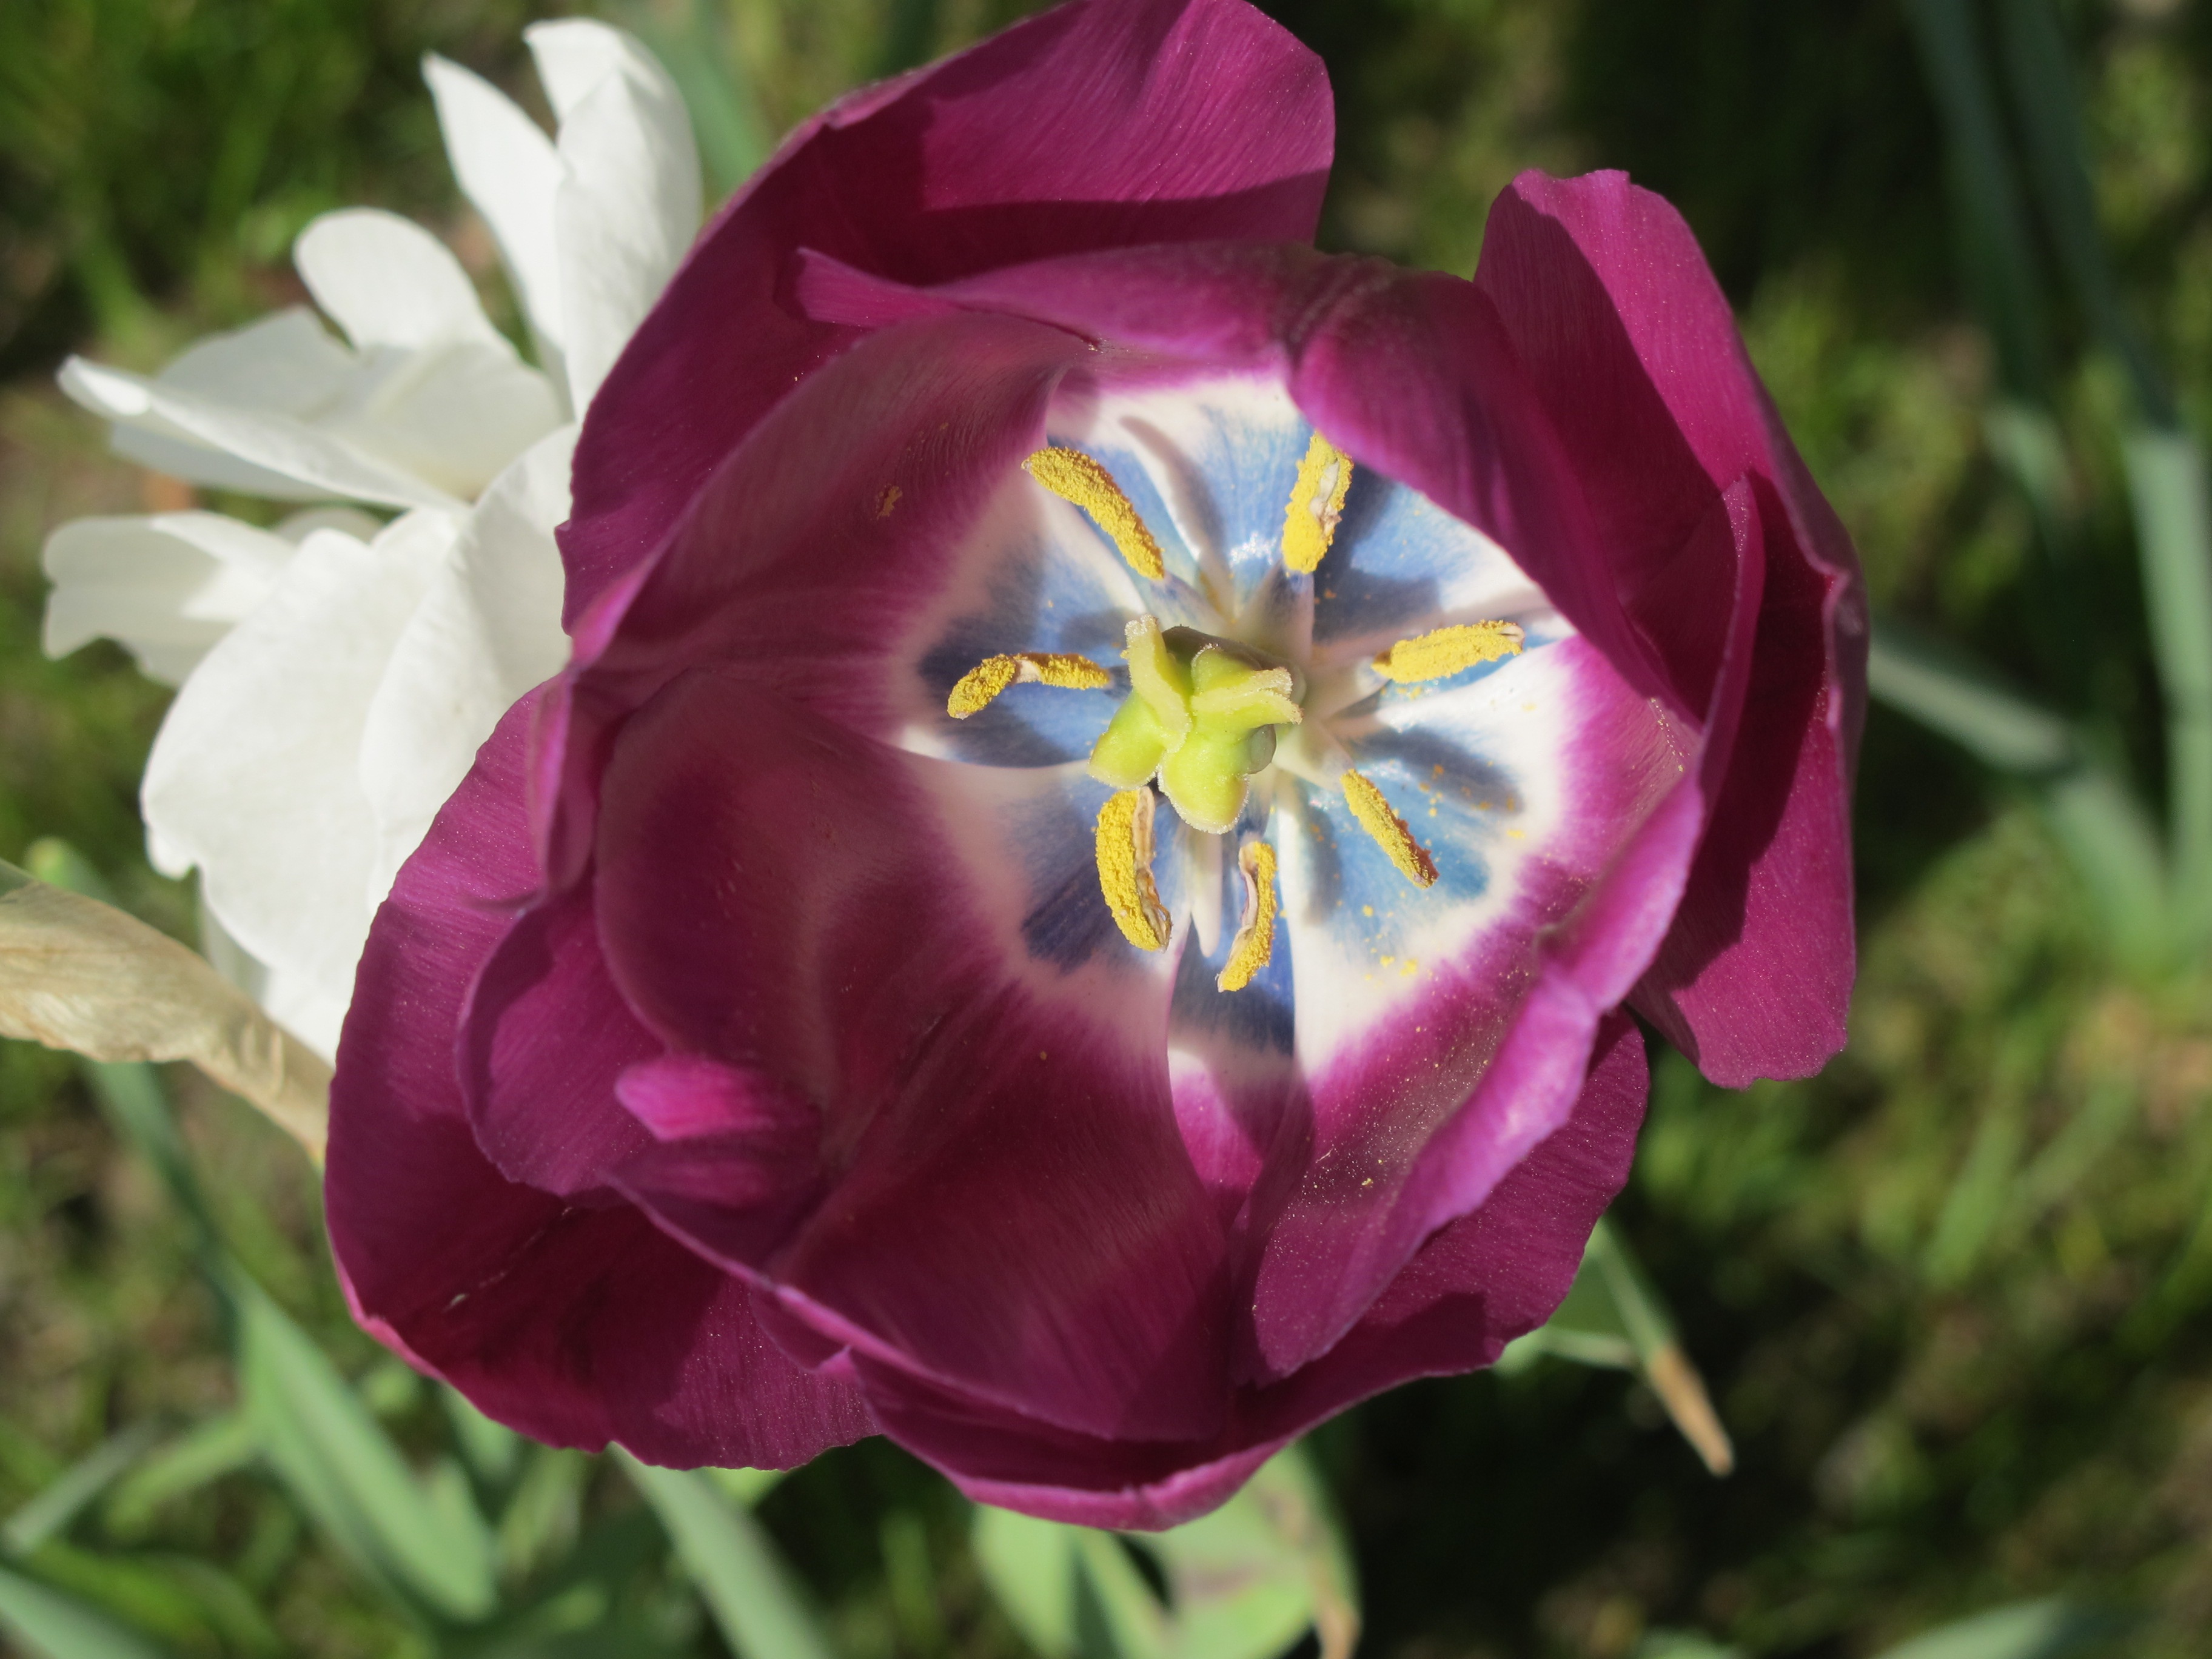
nature, blossom, plant, flower, petal, bloom, tulip, flora, flowers, flowering plant, land plant